Ferrocarril de Antofagasta a Bolivia

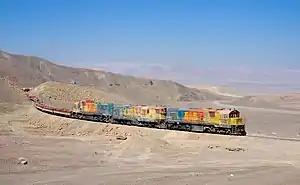
Clyde GL26C 1452, EMD GR12U 1412 & Clyde G26C-2 2001 climbing Cumbre pass

Primary traffic on the railway has always been mineral, first with nitrate (an essential ingredient of explosives prior to World War I) and as of 2020 copper being very important. Sulphuric acid is transported uphill and copper comes down. The railway also transported concentrates of other minerals and lithium brine. Traffic between Bolivia and northern Chile grew in importance and continues to this day.